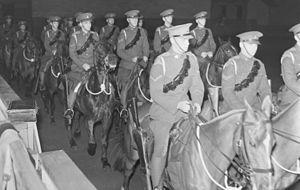
Des cavaliers du régiment «17th Hussars» défilent en rang dans une caserne de Montréal."
The Royal Canadian Hussars (Montreal), littéralement « Les Hussards royaux canadiens », abrégé en RCH et souvent appelés simplement Hussars, sont un régiment de reconnaissance blindée de la Première réserve de l'Armée canadienne des Forces armées canadiennes. Il est stationné à Montréal au Québec et il fait partie du 34ᵉ Groupe-brigade du Canada. Il est formé de militaires volontaires travaillant à temps partiel. Depuis la création de l'unité, les volontaires du régiment ont participé à plusieurs conflits et missions de paix.